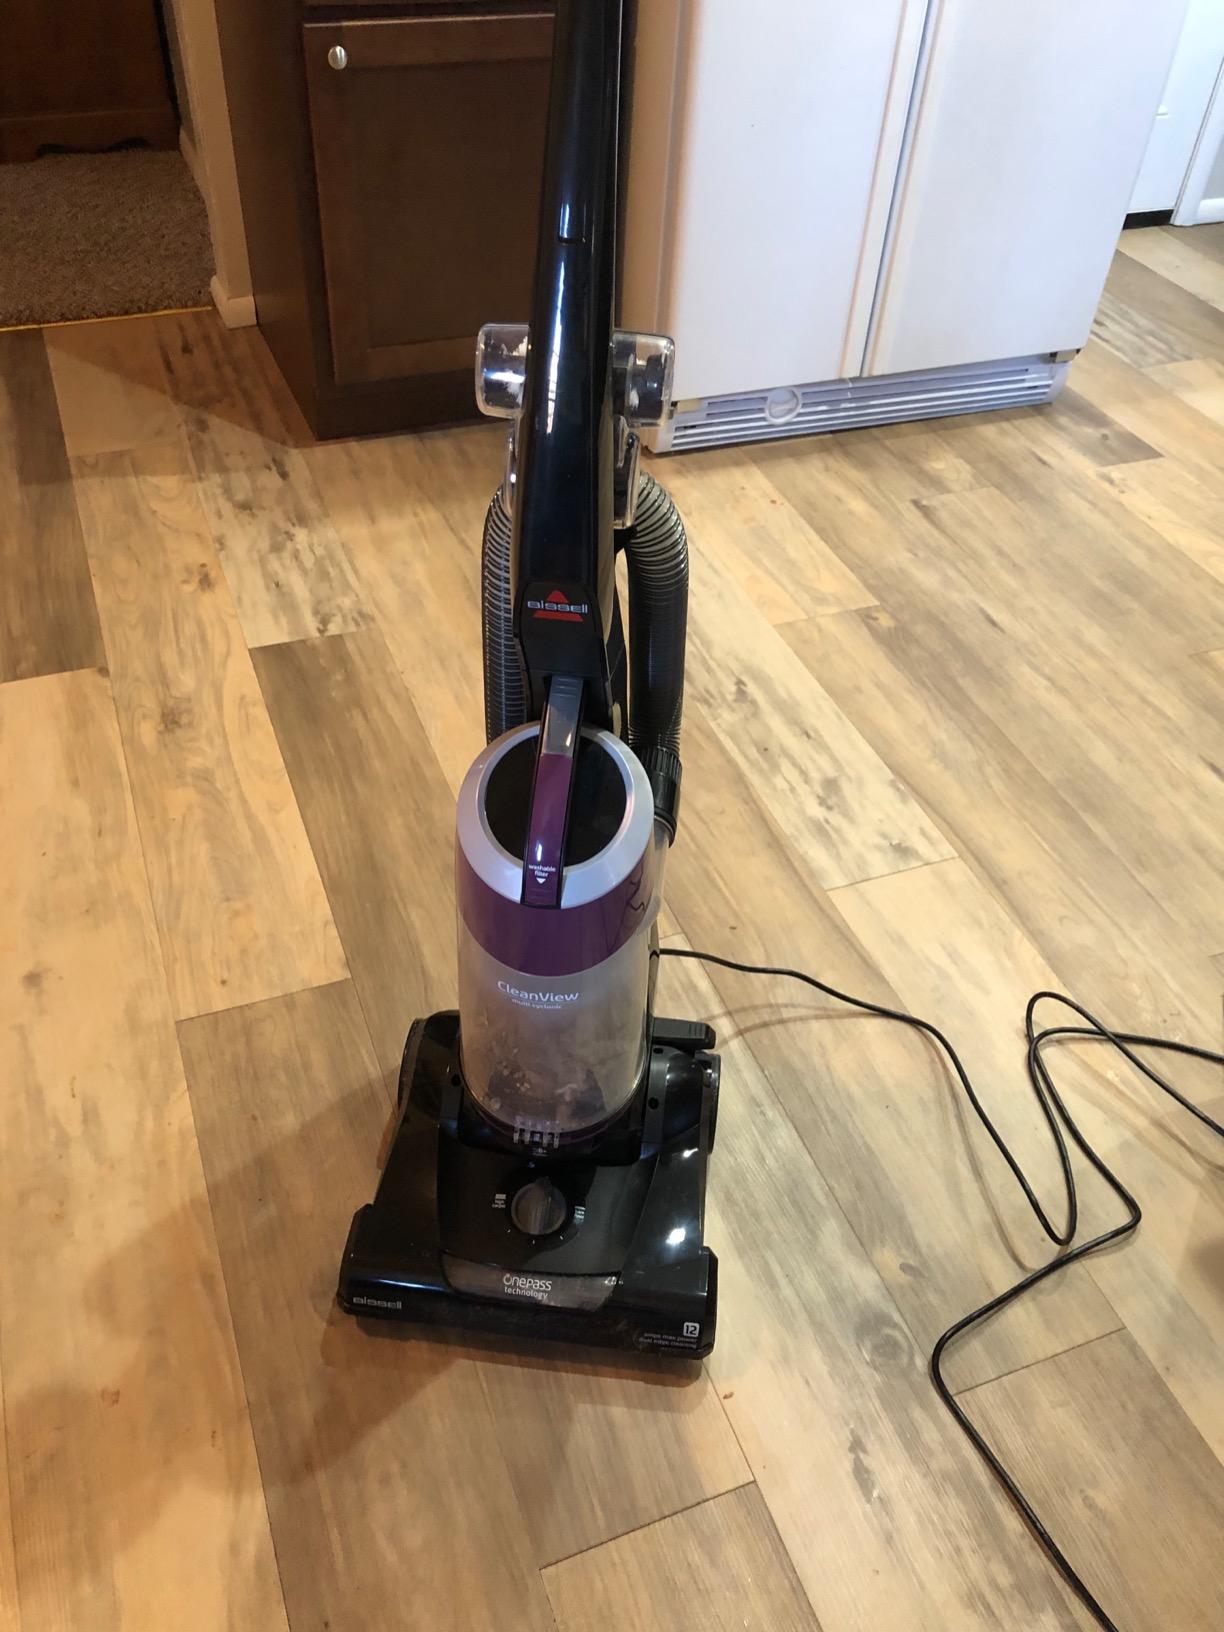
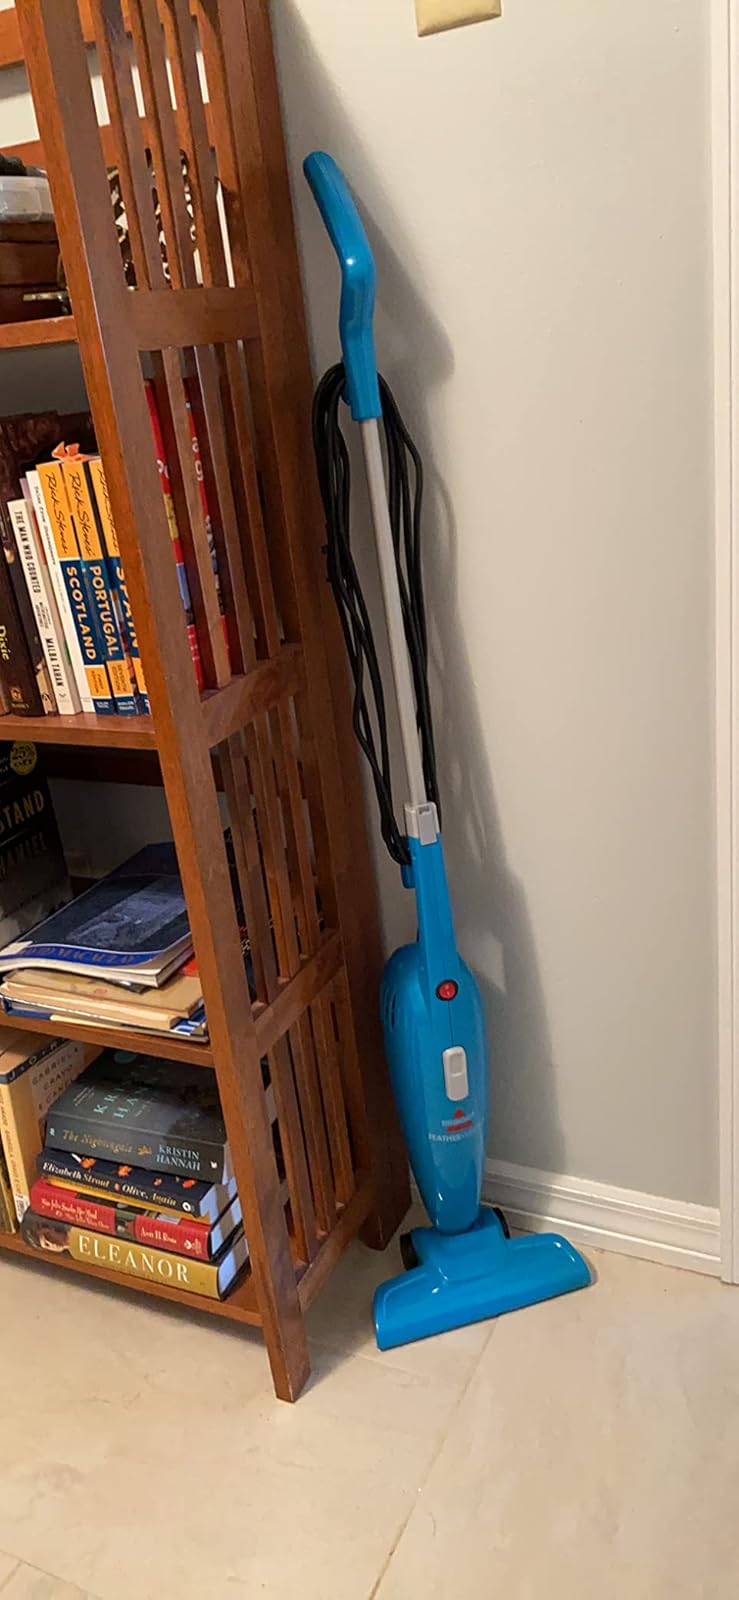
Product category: items_vacuum
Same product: no